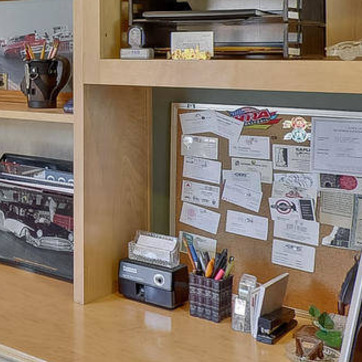
Material: paper